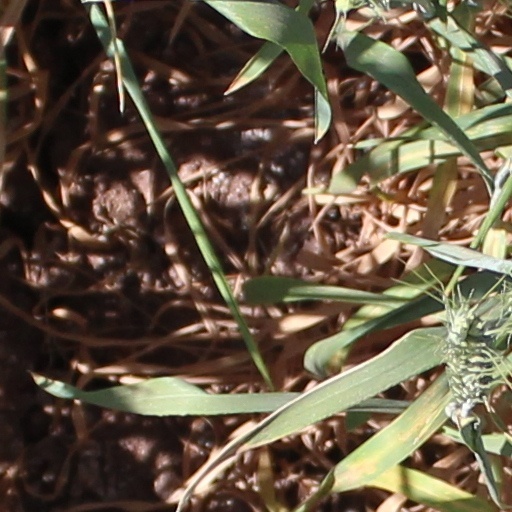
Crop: wheat